Question: Please indicate a possible affordance area of the bed that can be used for lying down
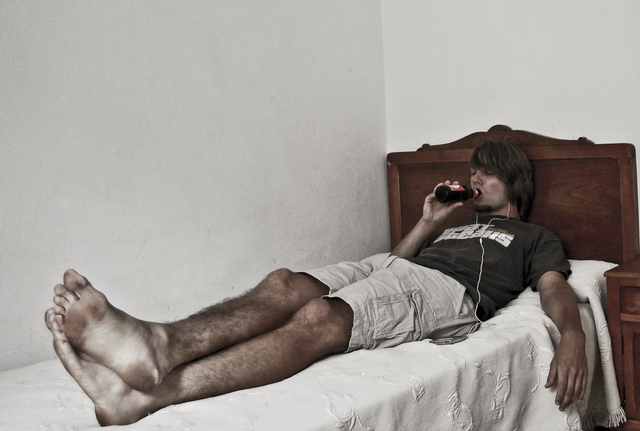
Answer: [5.5, 241, 625.5, 425]